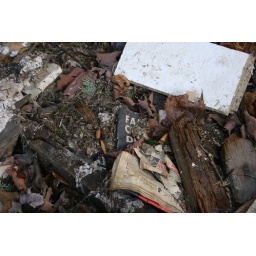
clarence newton road - near blowing rock - january 1 2009